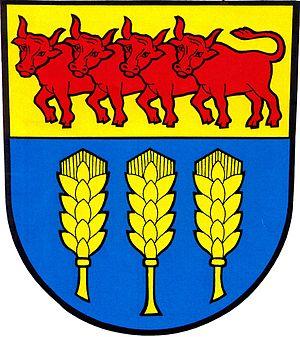
Val est une commune du district de Rychnov nad Kněžnou, dans la région de Hradec Králové, en Tchéquie. Sa population s'élevait à 299 habitants en 2017.